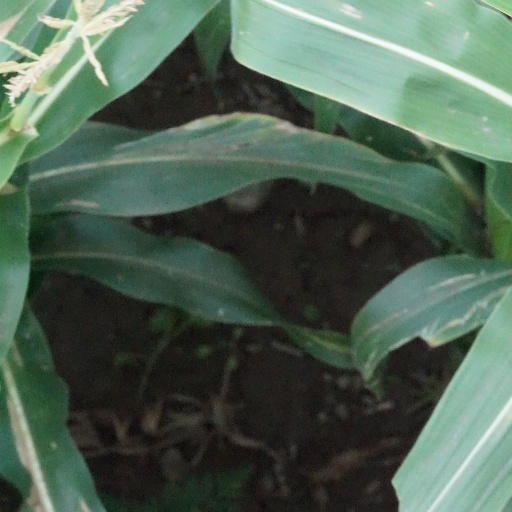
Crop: maize; corn